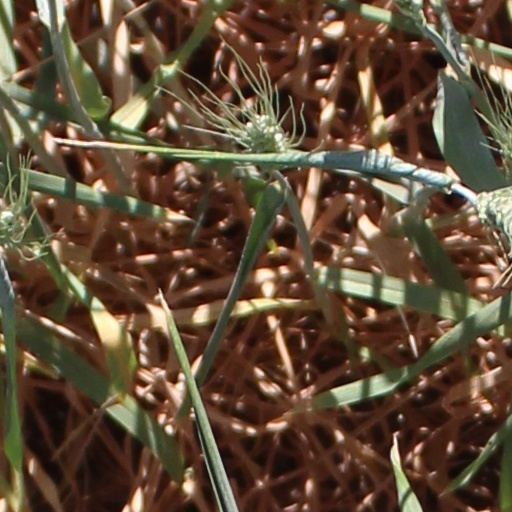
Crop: wheat